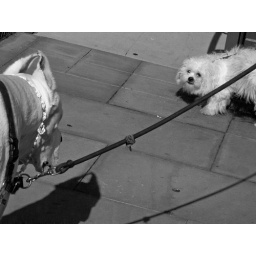
Huge dog confronts a small white fluffy dog at the intersection of Marin and Columbus in Jersey City in 2009.